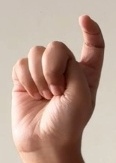
ASL sign: X